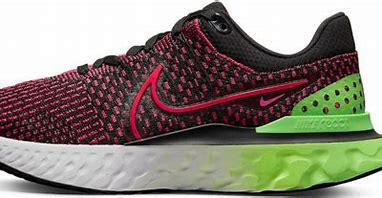
Brand: Nike
Model: React Infinity Run Flyknit 3